The Sweet Body of Deborah

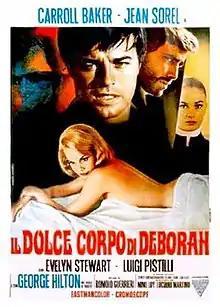

The Sweet Body of Deborah is a 1968 "giallo" film directed by Romolo Girolami and starring Carroll Baker and Jean Sorel. It was written by Ernesto Gastaldi based on a story by Gastaldi and producer Luciano Martino.